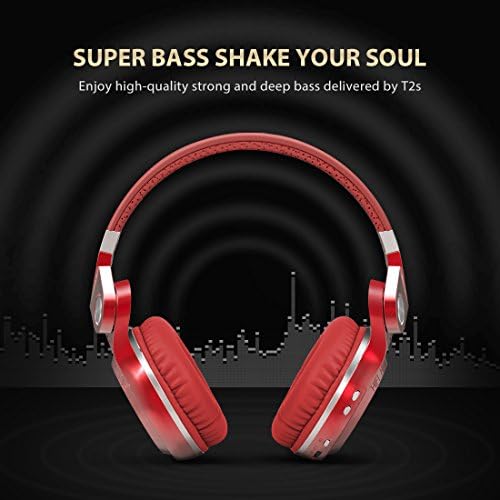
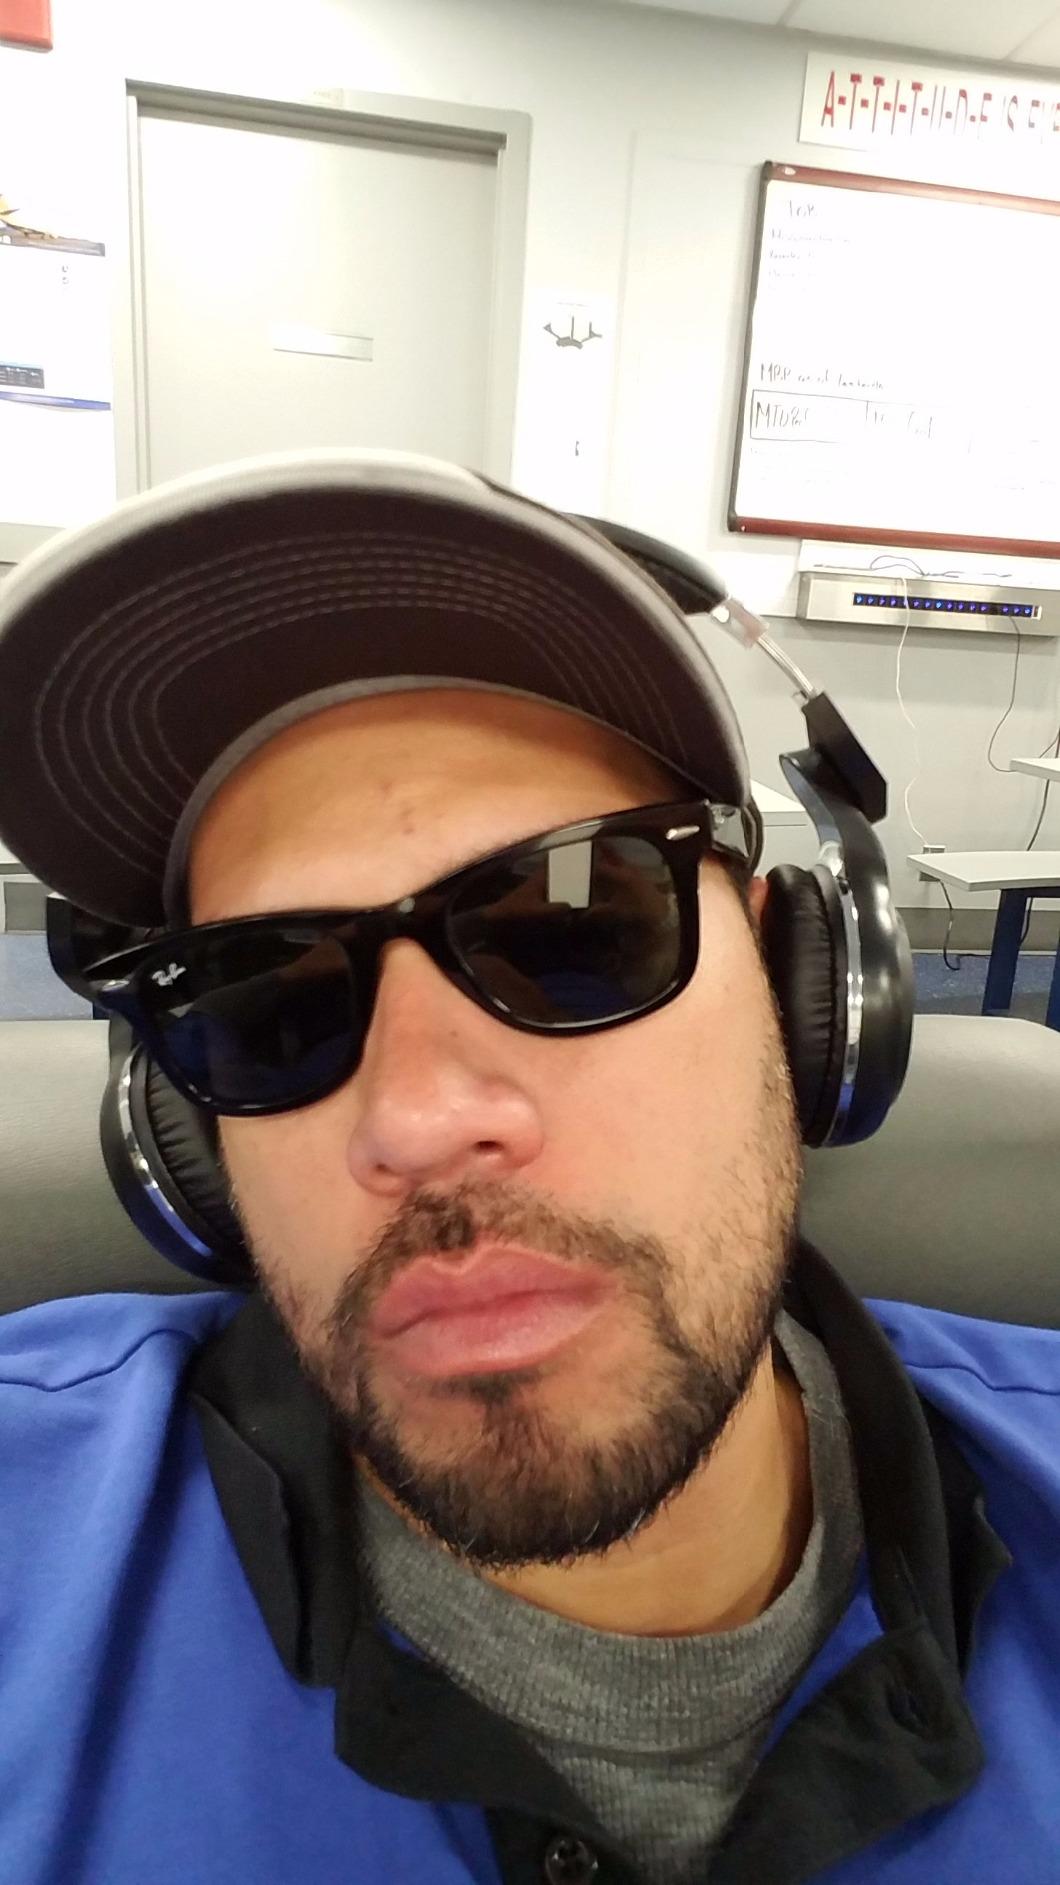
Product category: headphones
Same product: no